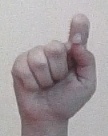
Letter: fa